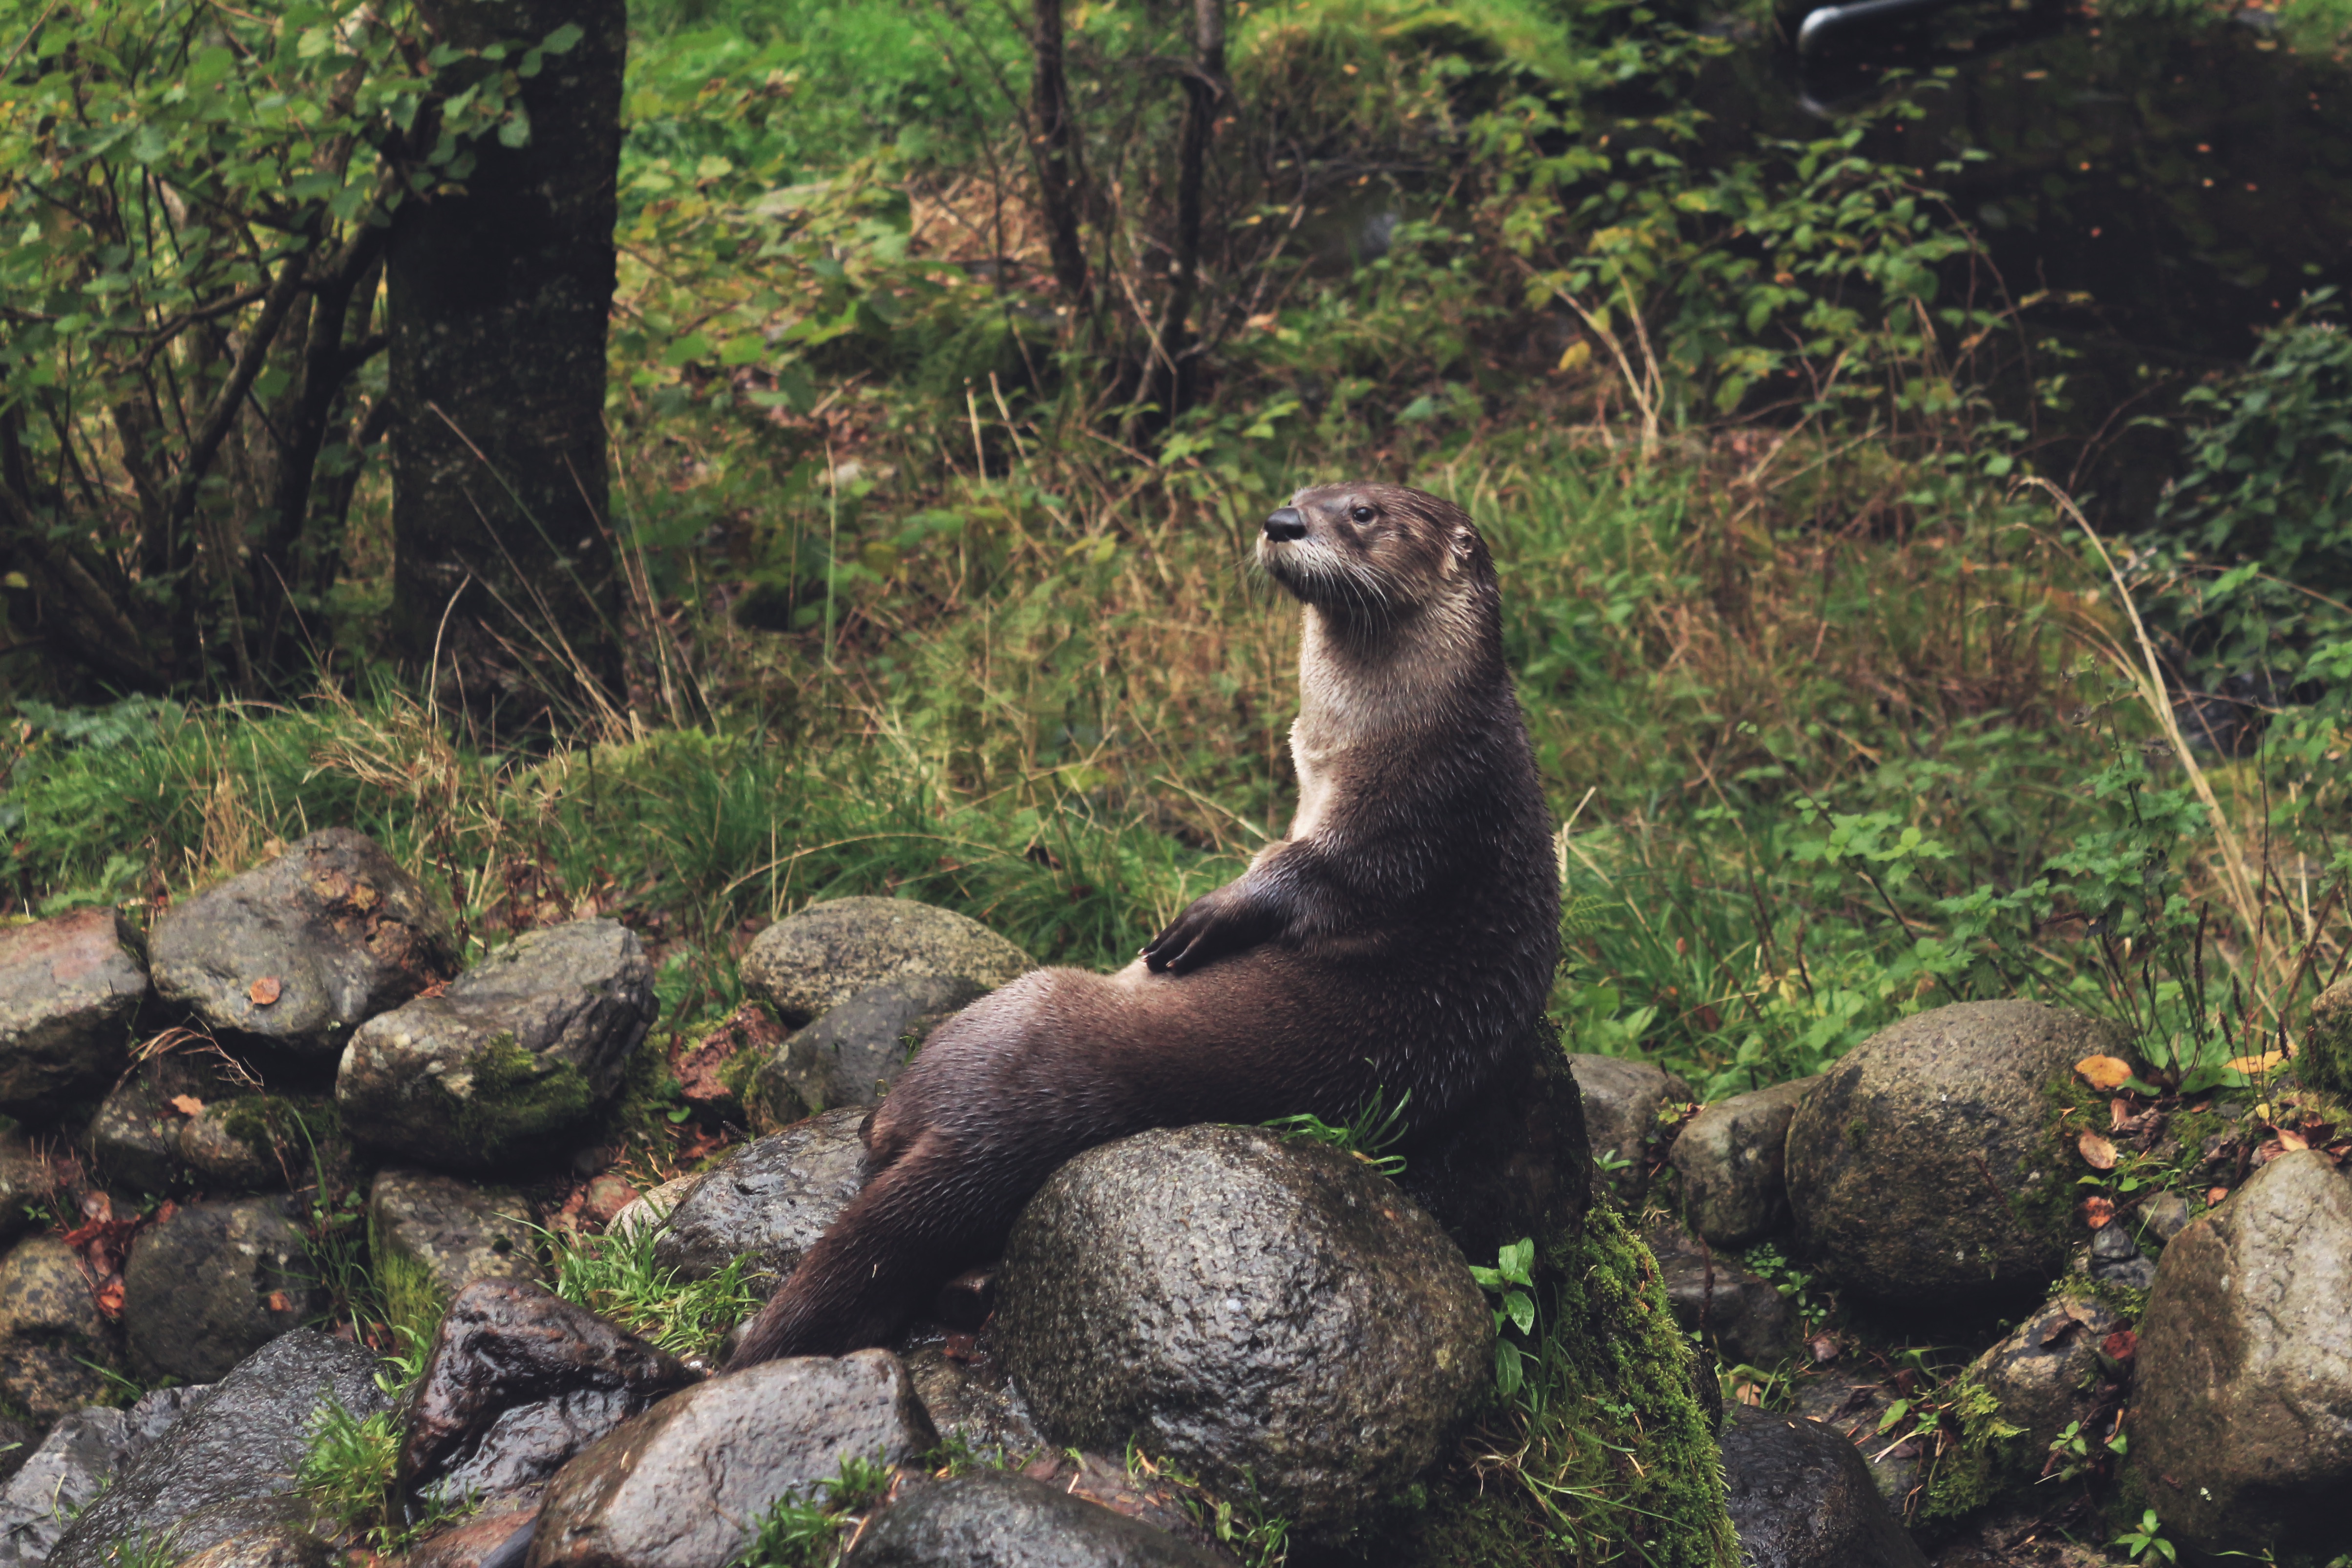
nature, forest, rock, animal, wildlife, zoo, jungle, mammal, fauna, rainforest, vertebrate, otter, mustelidae